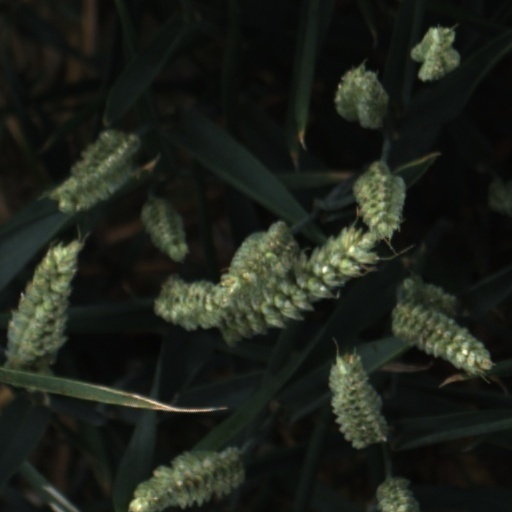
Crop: wheat